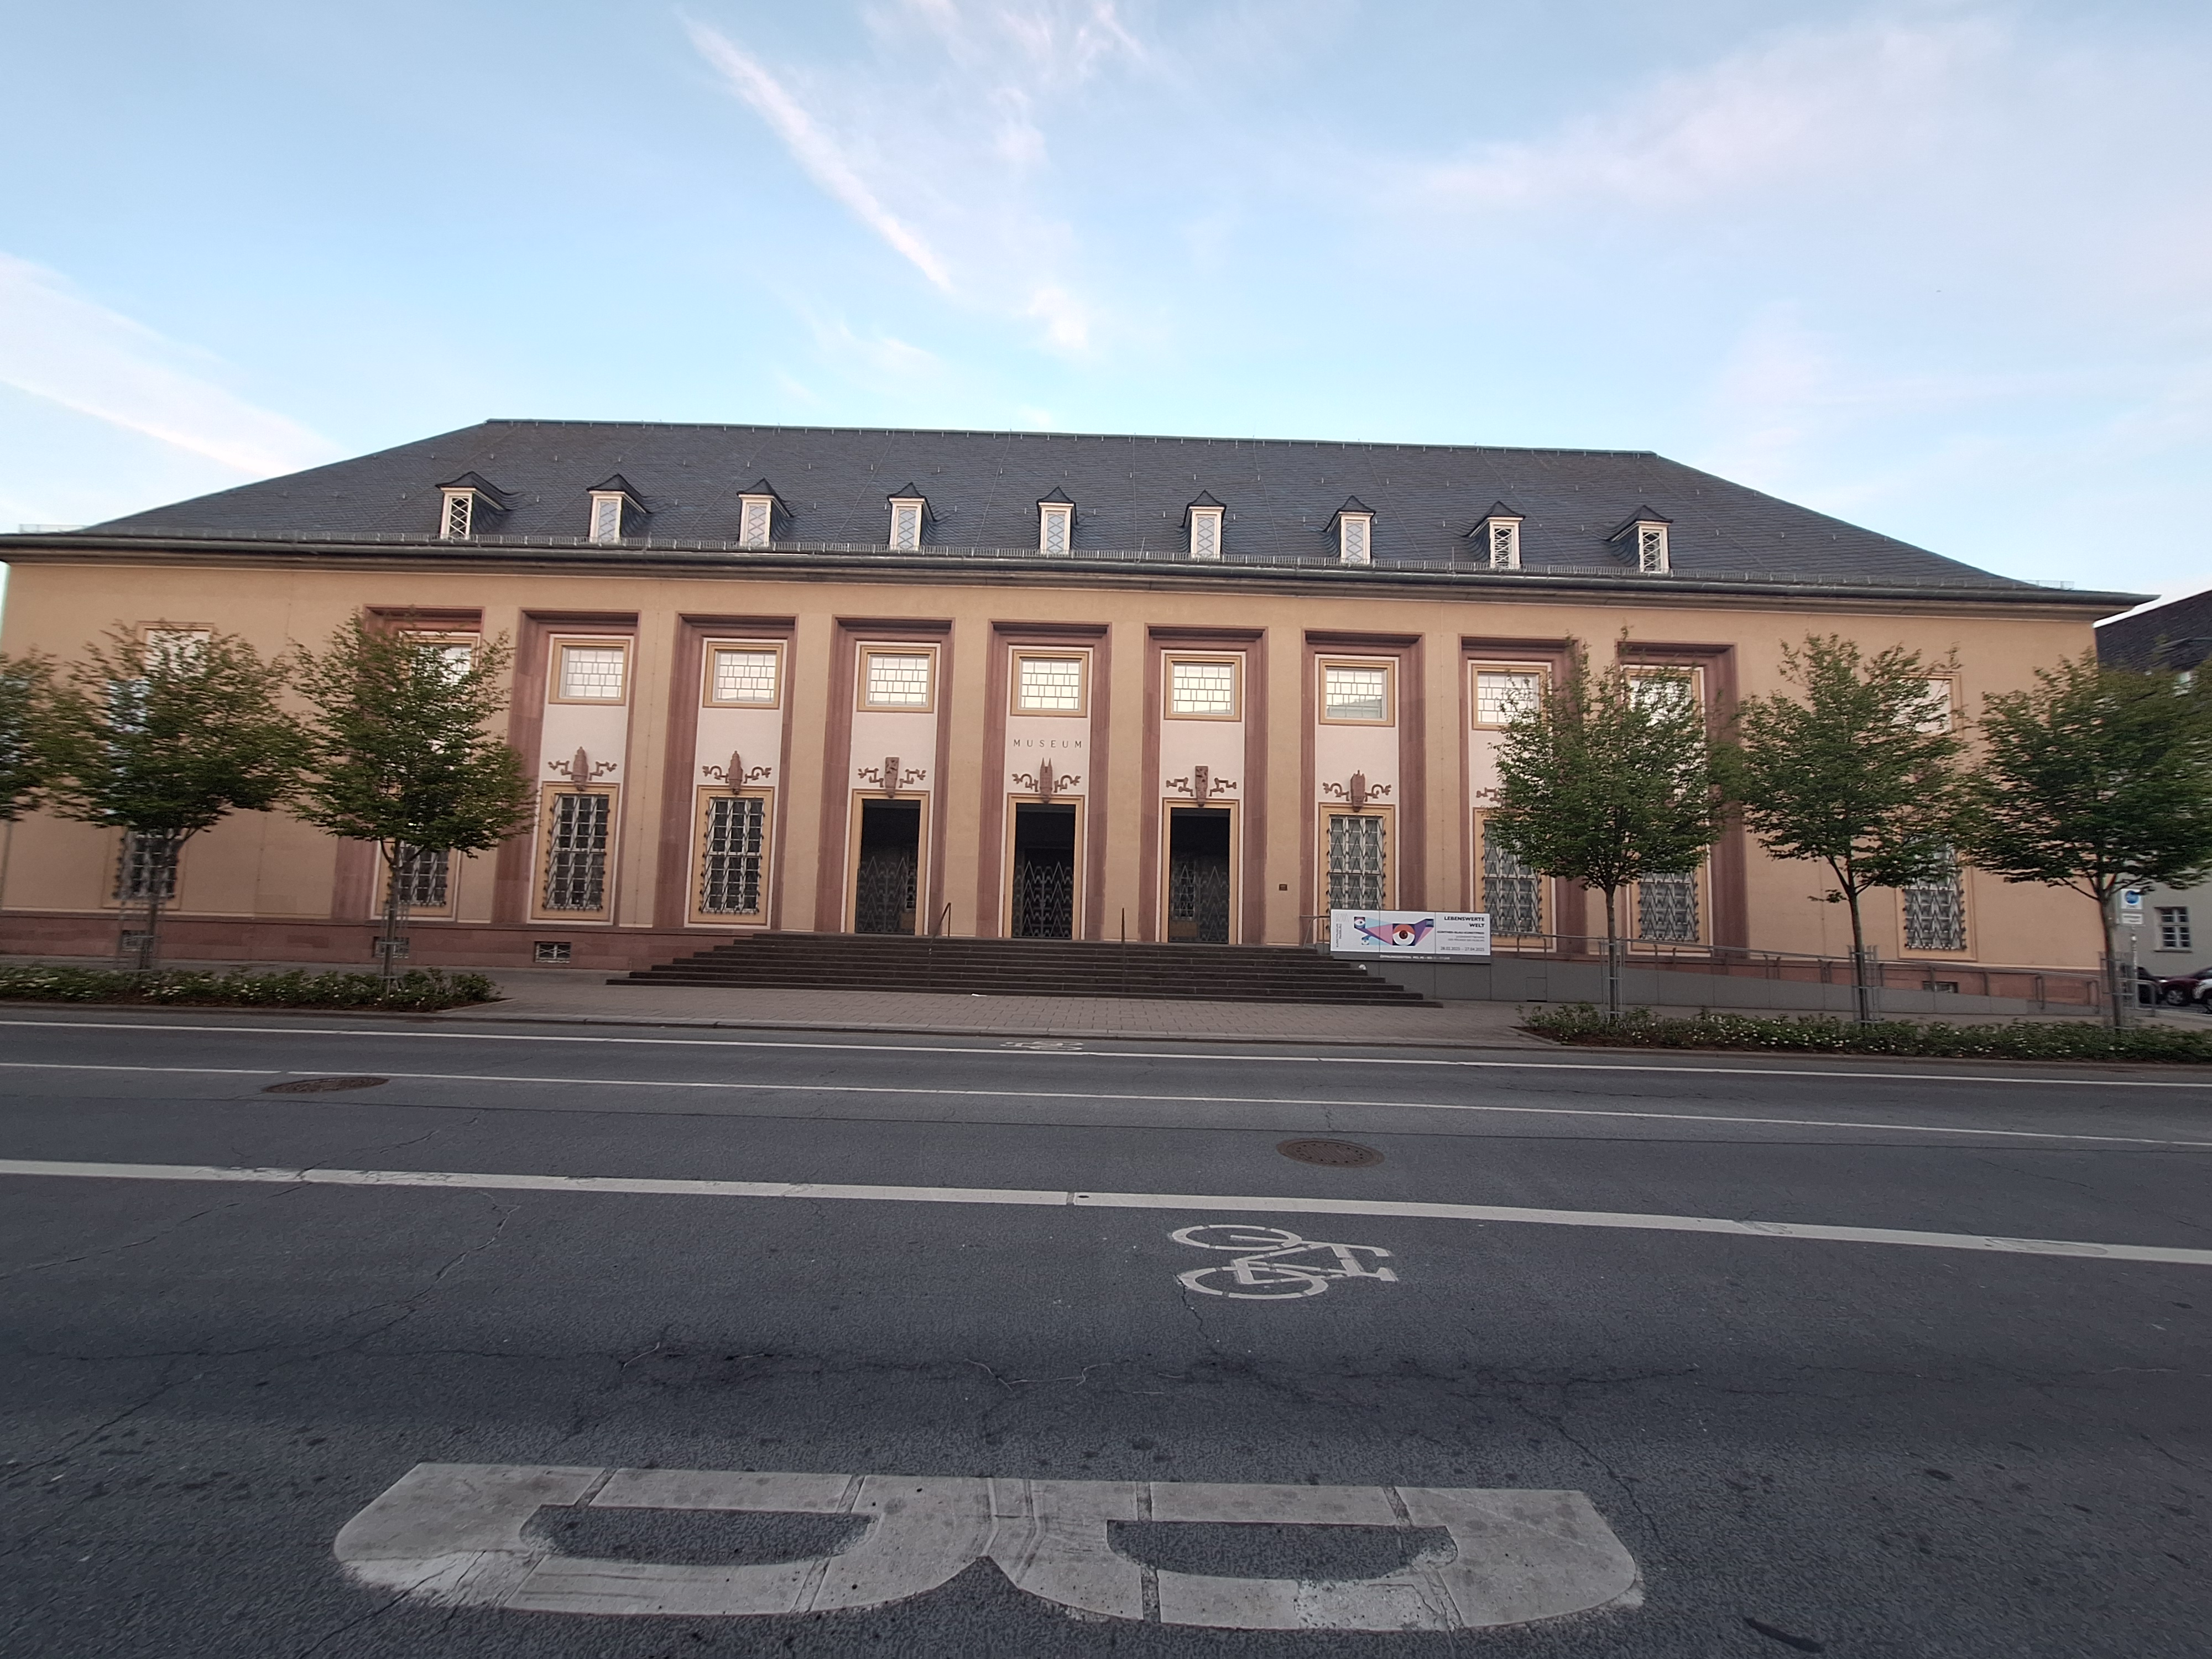
Building: Biegenstraße 11